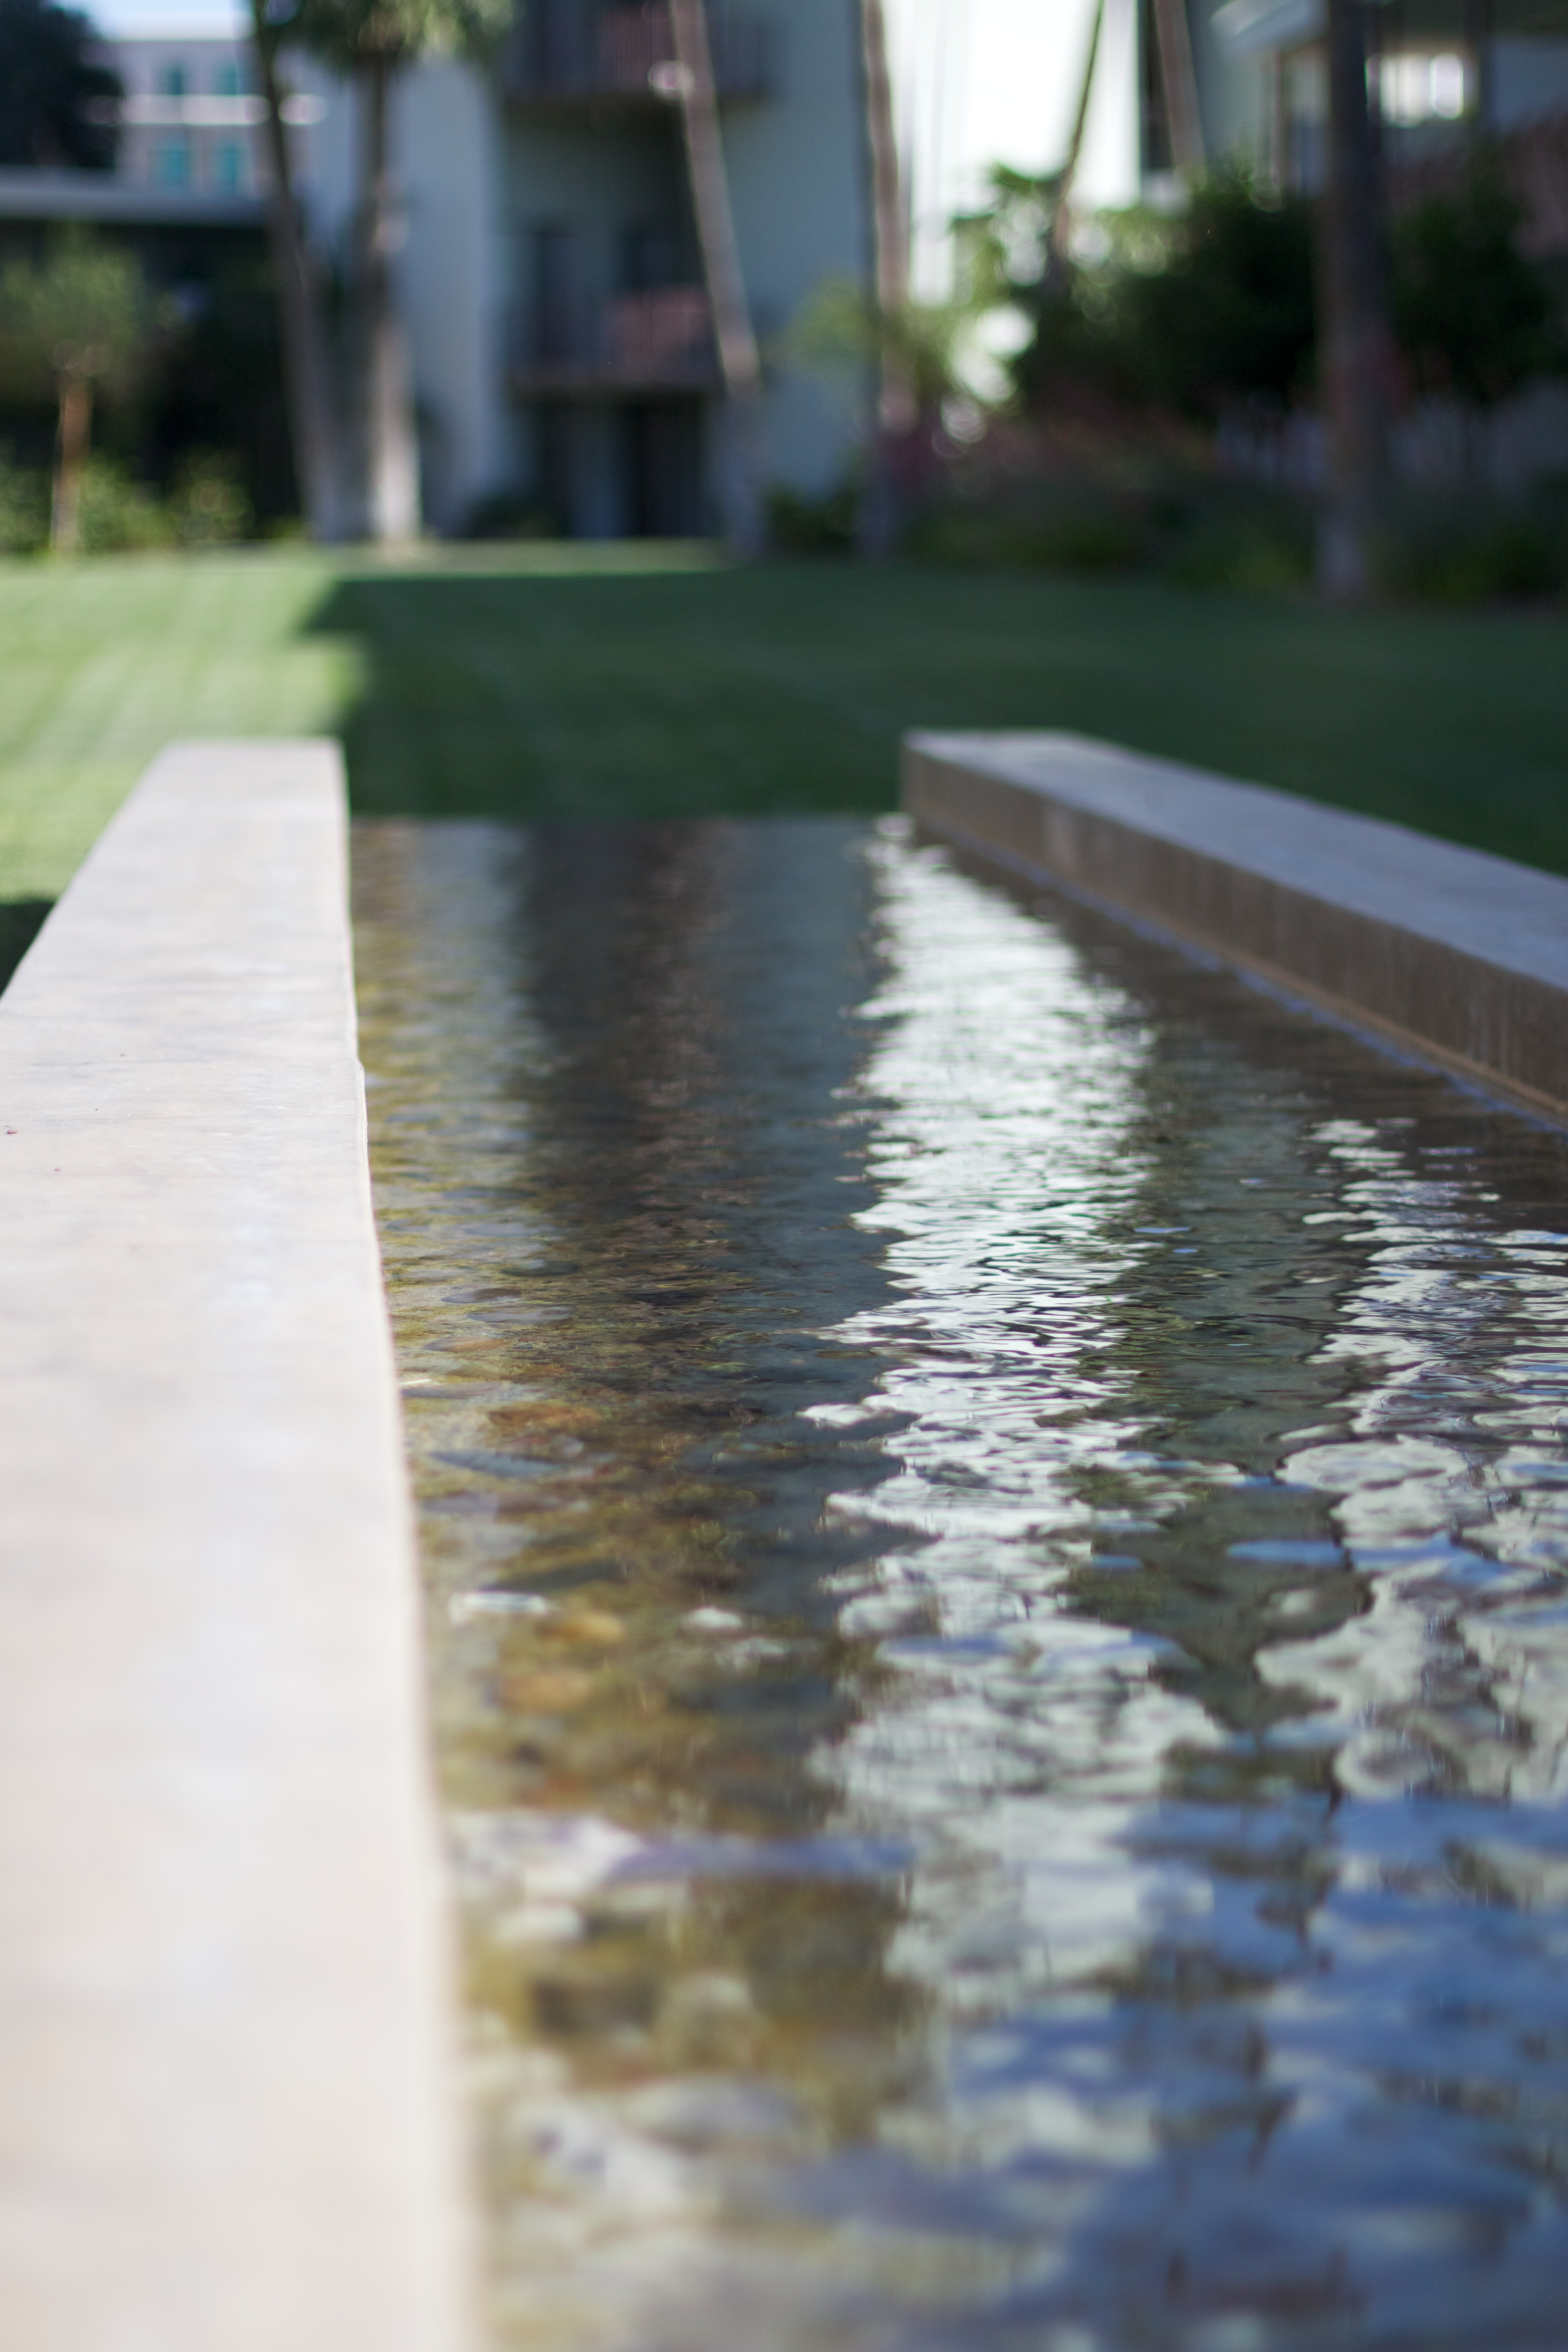
water, wood, walkway, reflection, swimming pool, waterway, flooring, road surface, reflecting pool